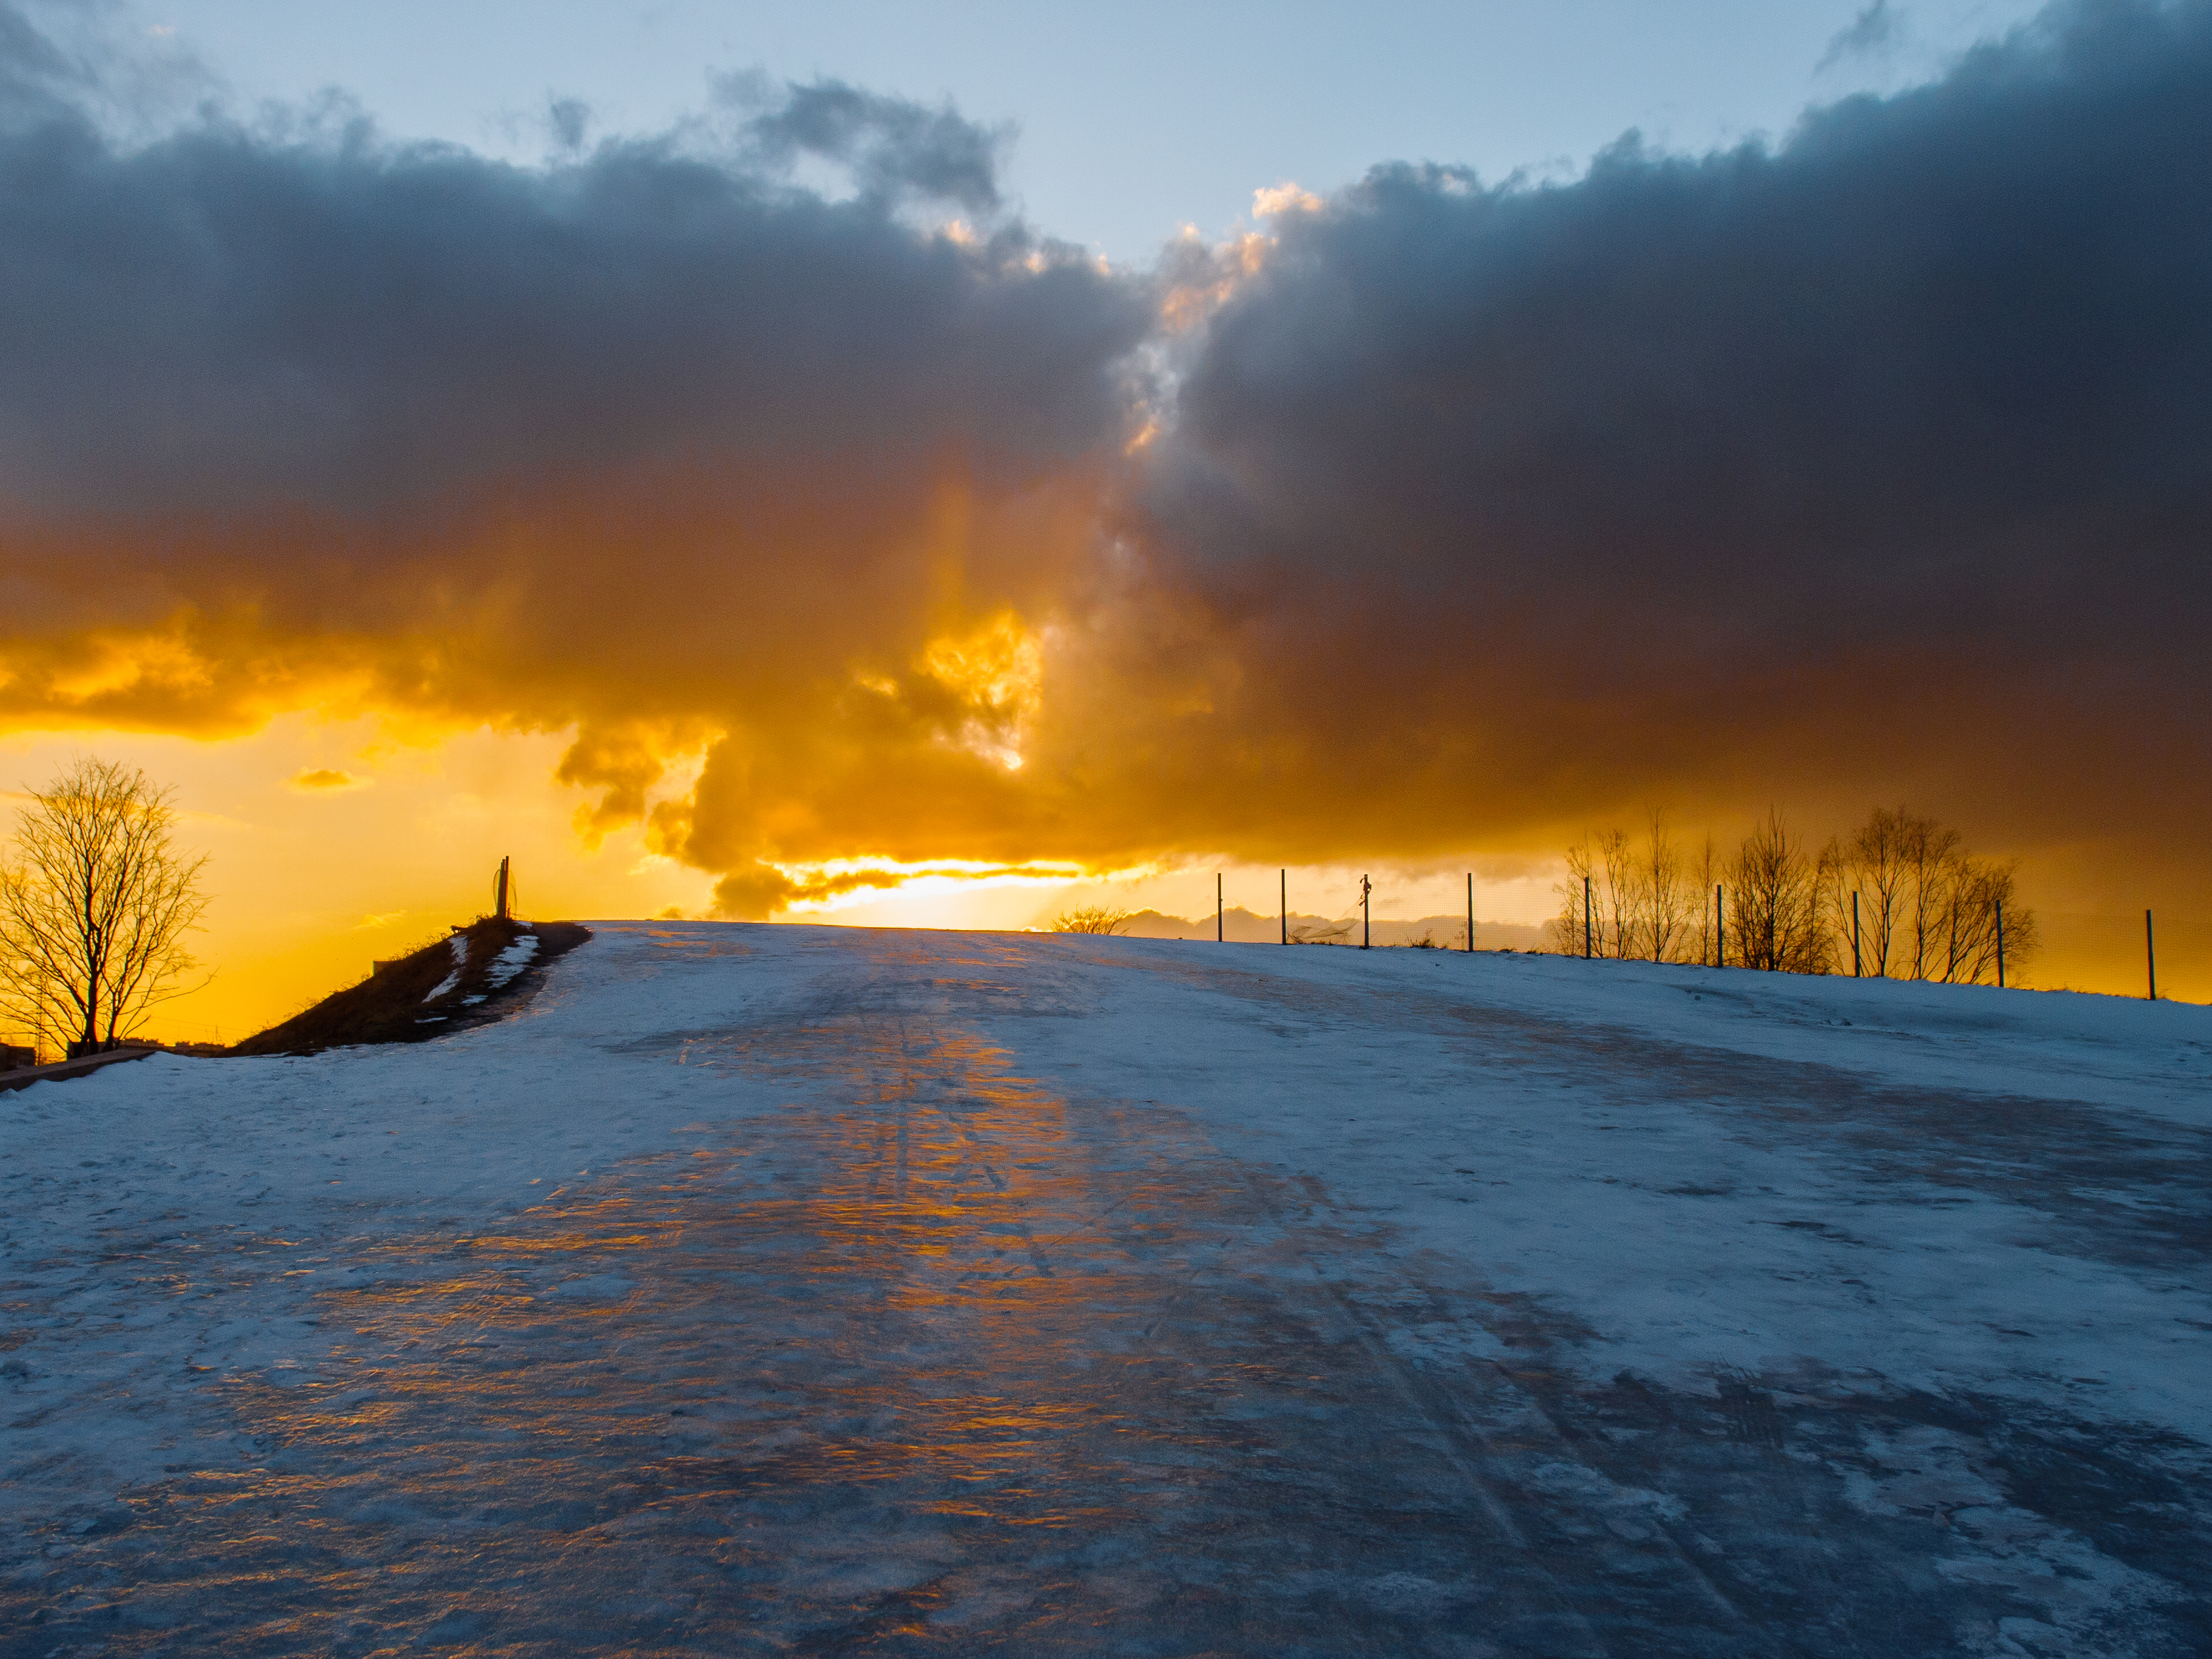
images, cloud, sky, atmosphere, afterglow, natural landscape, branch, tree, snow, dusk, highland, sunlight, wood, atmospheric phenomenon, red sky at morning, plant, asphalt, freezing, sunset, sunrise, cumulus, plain, road, landscape, horizon, rural area, geological phenomenon, hill, dawn, winter, sun, meteorological phenomenon, slope, frost, road surface, ocean, forest, reflection, evening, grassland, astronomical object, reservoir, field, tundra, heat, rock, wave, loch, sound, sea, ice, night, shadow, grass, coast, river